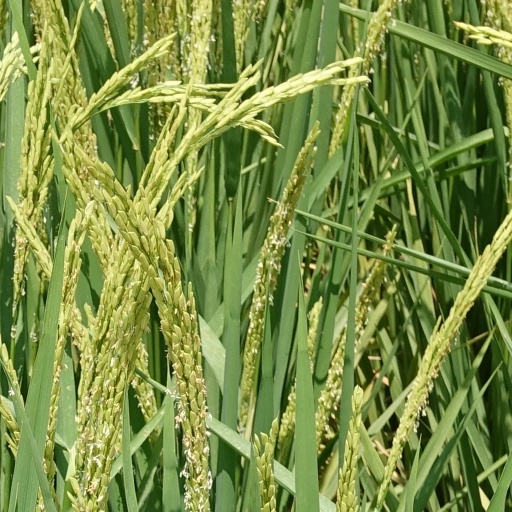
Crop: rice